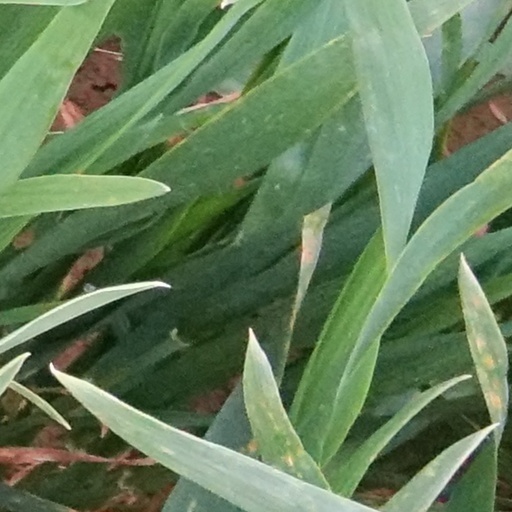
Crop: wheat